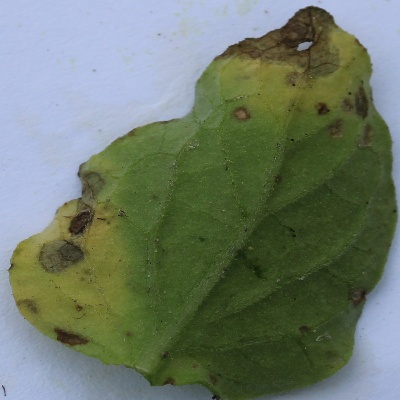
Crop: Tomato
Condition: septoria leaf spot